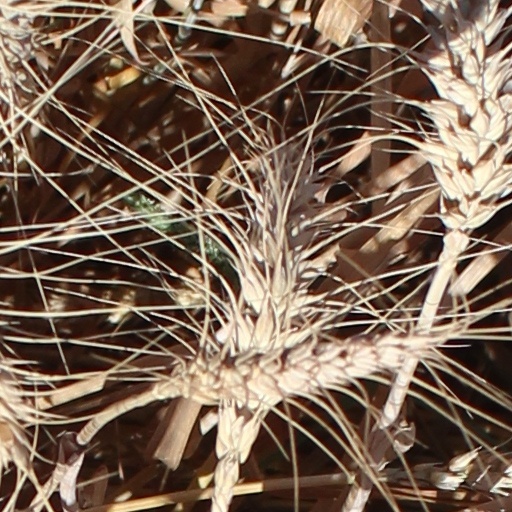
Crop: wheat